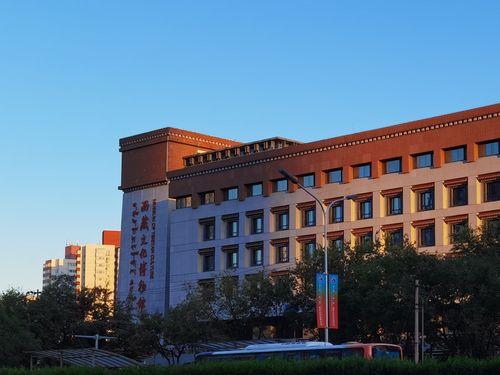
地标名称：西藏文化博物馆
所在城市：北京市·朝阳区